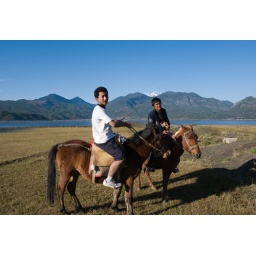
Local horsemen by the shore of a lake beneath the white-topped Jade Dragon mountain in Yunnan province